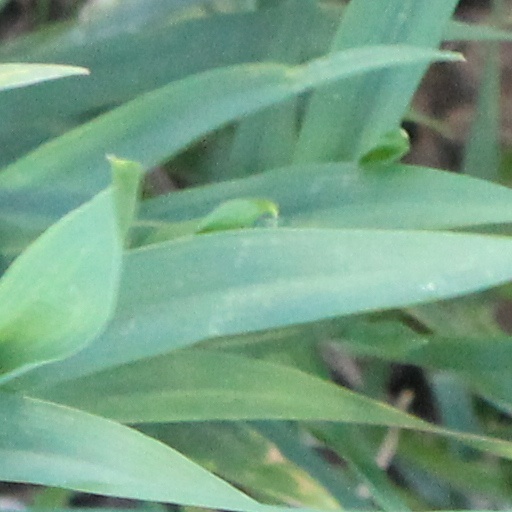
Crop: wheat